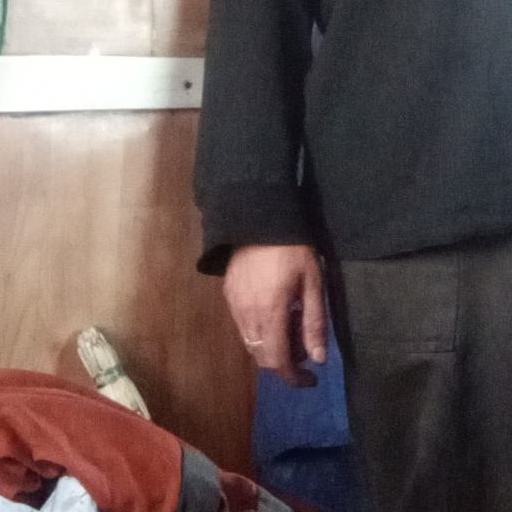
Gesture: no_gesture